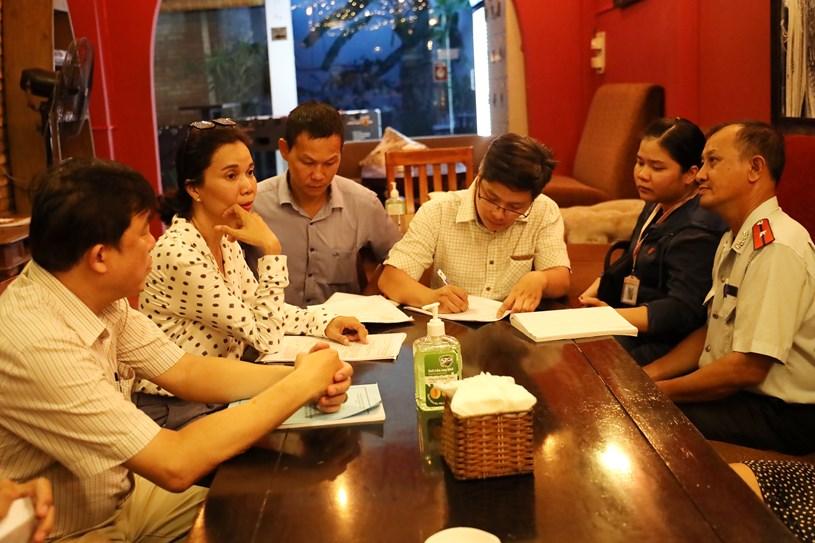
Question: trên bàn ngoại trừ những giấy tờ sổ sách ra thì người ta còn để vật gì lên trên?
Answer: để một hộp giấy và một chai nước rửa tay